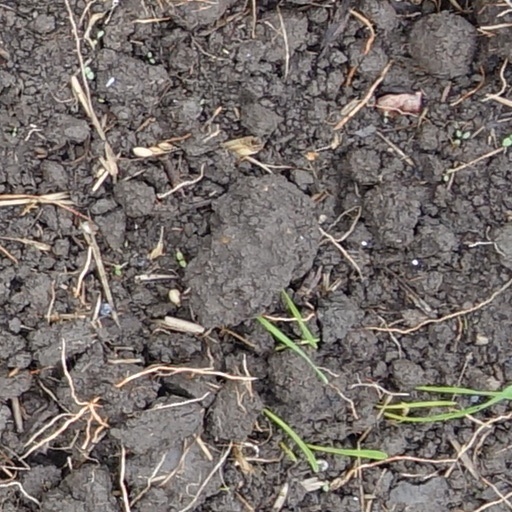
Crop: wheat